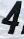
Number: 4